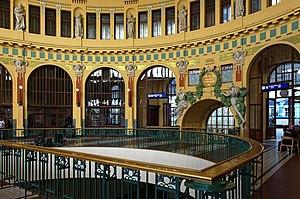
Ancien hall de la gare centrale de Prague. Achevée en 1901, la gare principale de Prague présente, avec son immense coupole vitrée et son élégante décoration sculptée, de nombreux trais Art nouveau
La gare centrale de Prague est la plus grande et la plus importante gare ferroviaire de Prague.